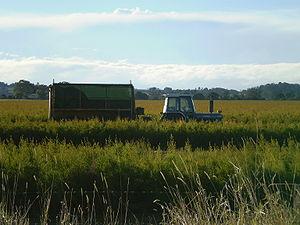
L'huile essentielle d'arbre à thé, ou huile essentielle de mélaleuca, est une huile essentielle obtenue par entraînement à la vapeur de feuilles et d'extrémités de rameaux de l'arbre à thé, ainsi que de Melaleuca linariifolia, de M. dissitiflora ou d'autres espèces du genre Melaleuca, tous originaires d'Australie. Elle ne doit pas être confondue avec l'huile de graines de thé, obtenue par pression des graines de Camellia oleifera.